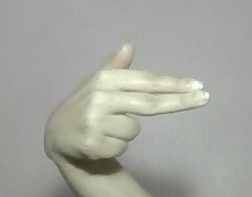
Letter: ghain